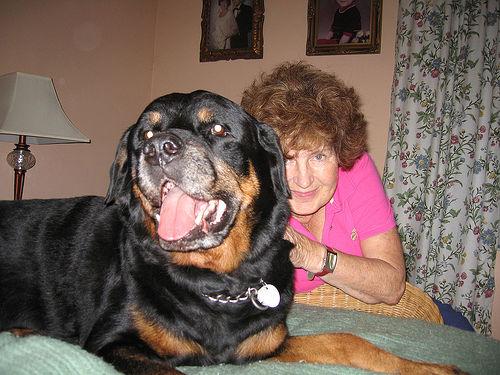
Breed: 224-n000060-Rottweiler